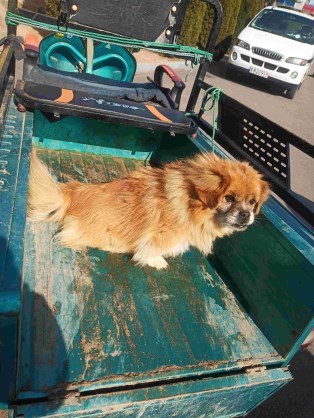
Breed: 3336-n000121-chinese_rural_dog